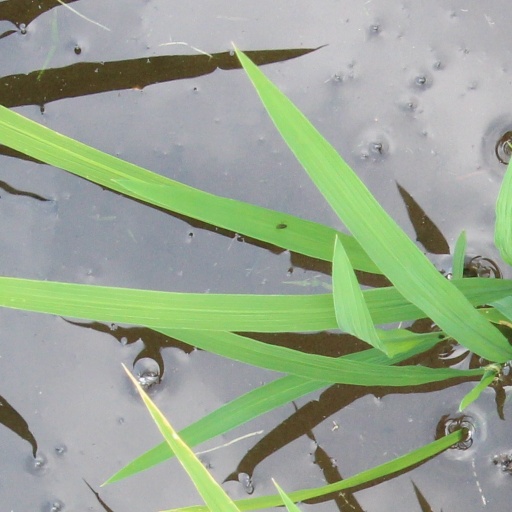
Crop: rice